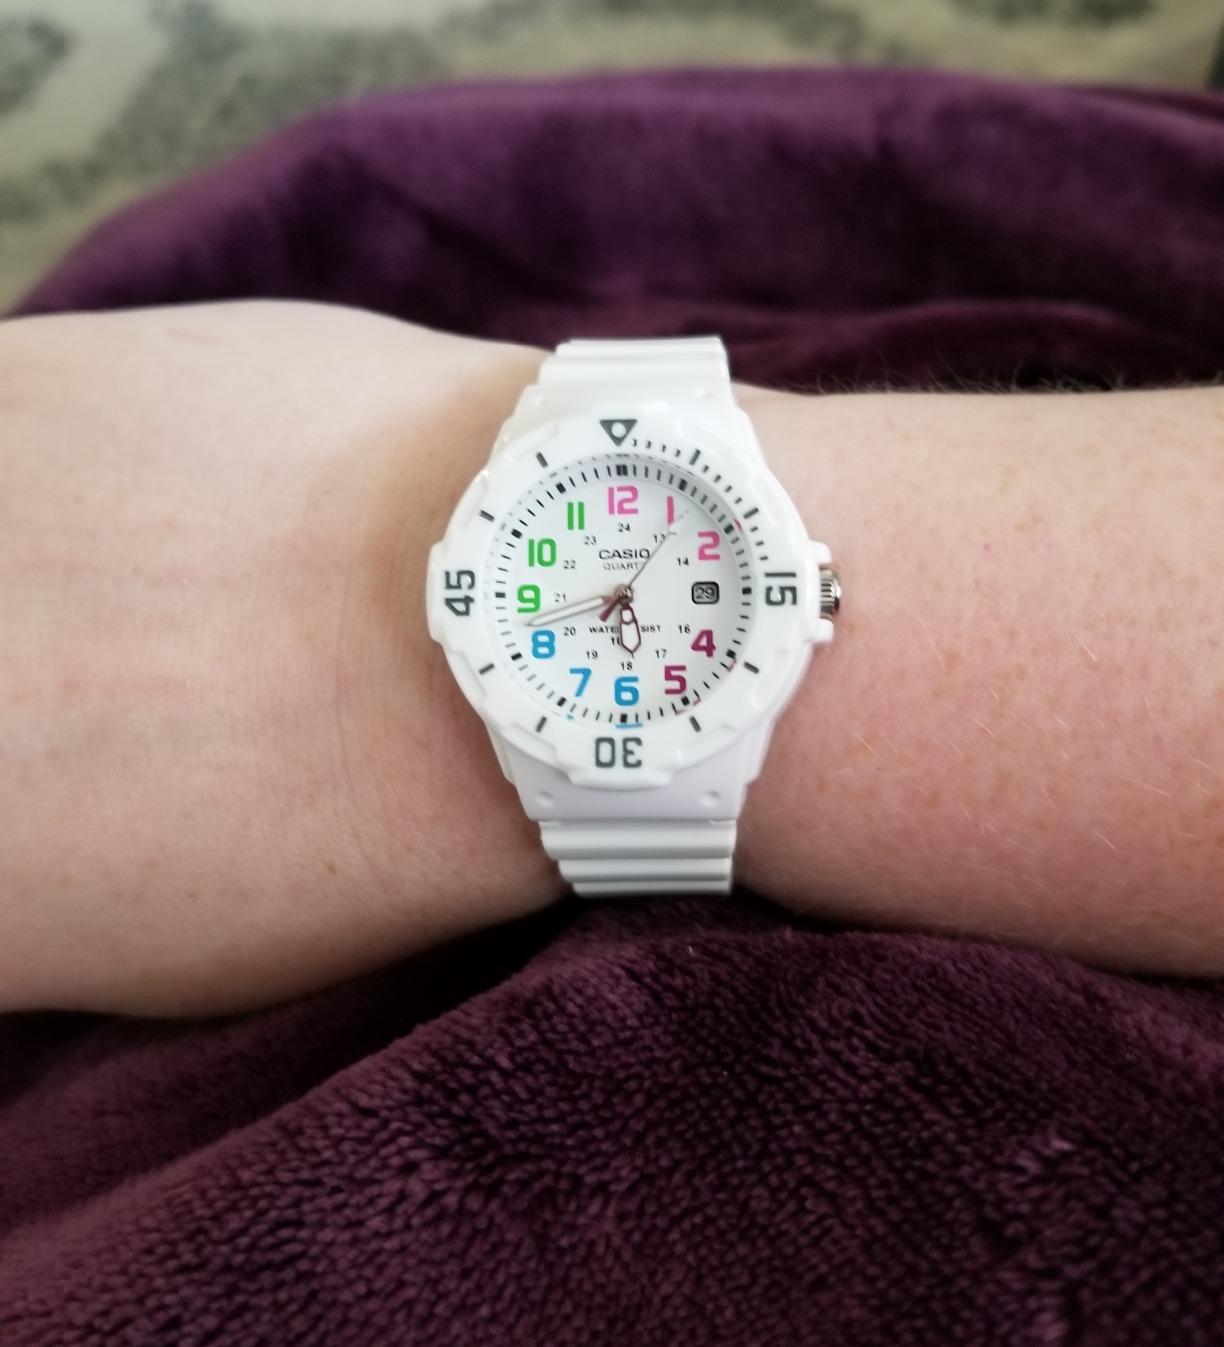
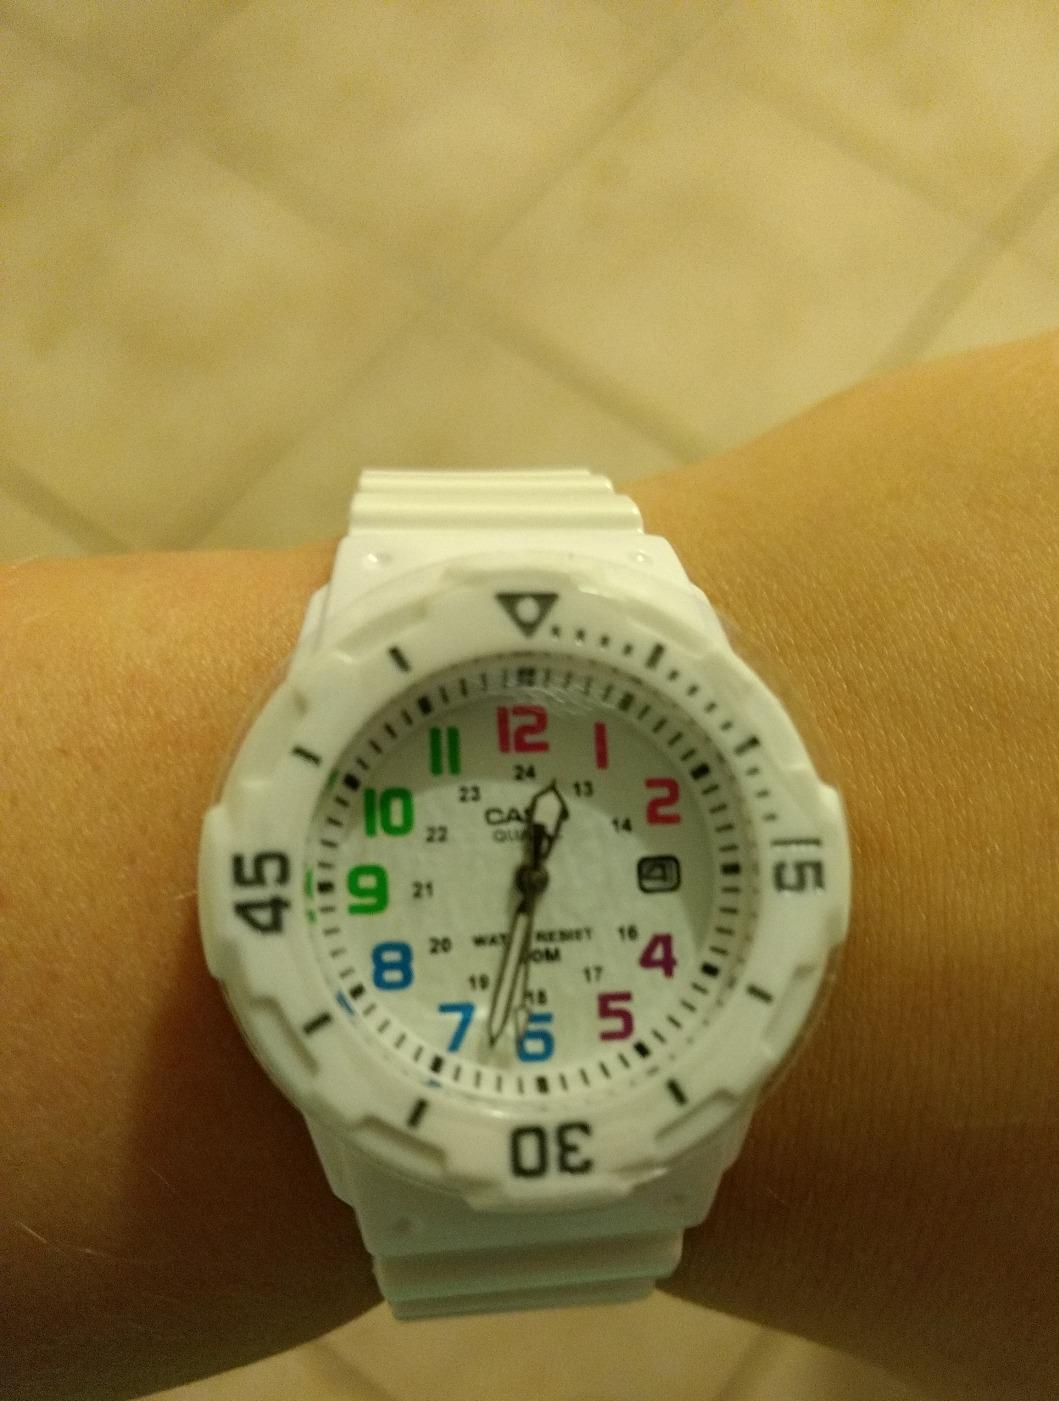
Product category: accessories_watch
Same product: yes